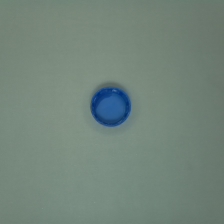
Color: blue
Cap type: standard cap